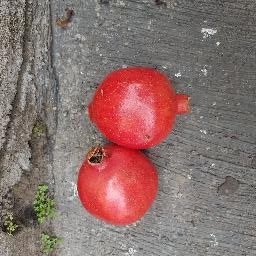
Fruit: Pomegranate
Quality: Good